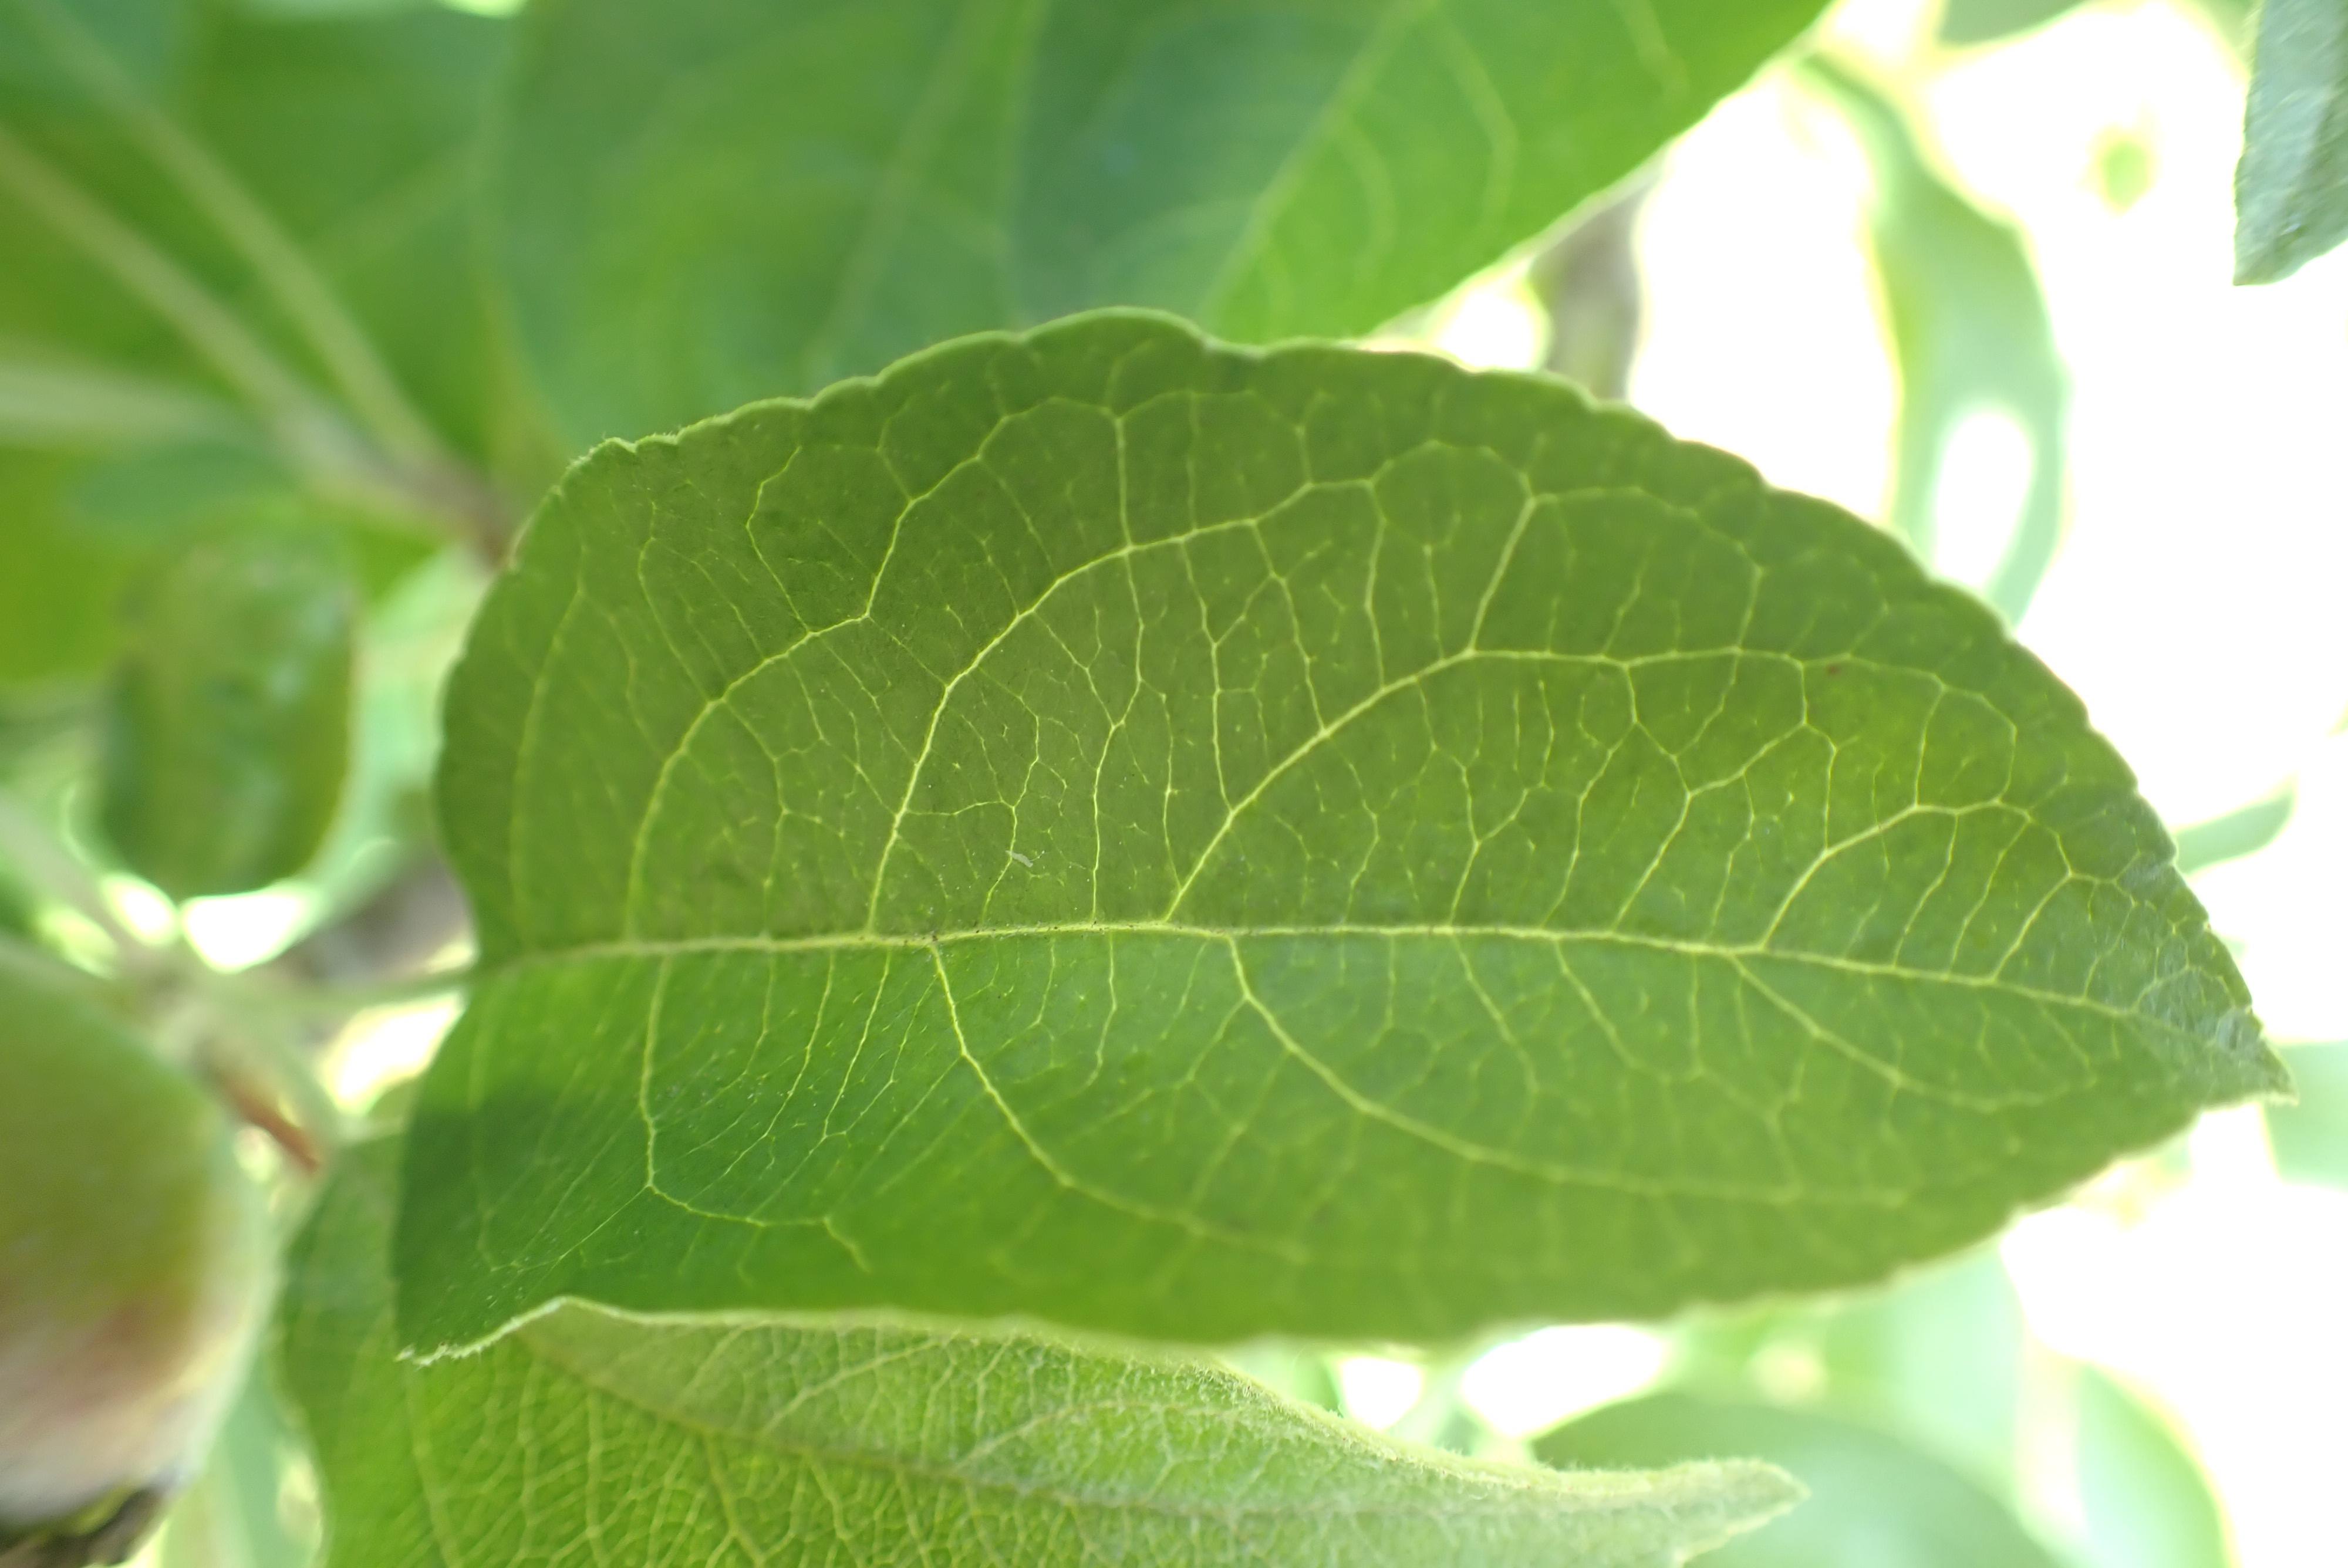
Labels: healthy